Hoon Thien How

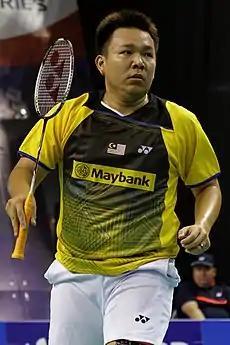

Hoon Thien How (born 24 December 1986) is a Malaysian former badminton player who played in the men's doubles category. Currently, he is one of the assistant coach for Malaysia men's doubles national team.